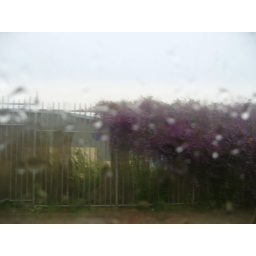
From my car window during snowfall in Jerusalem....